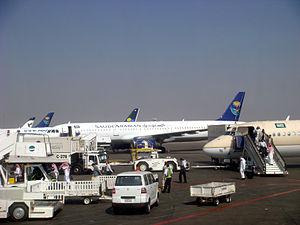
L’aéroport international Prince Mohammad Bin Abdulaziz est un aéroport saoudien situé au nord-est de Médine.